Non-specific effect of vaccines

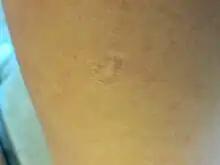
Scar after BCG vaccination

Several studies have suggested that BCG vaccination may reduce atopy, particularly when given early in life. Furthermore, in multiple observational studies BCG vaccination has been shown to provide beneficial effects on overall mortality. These observations encouraged randomised controlled trials to examine BCG vaccination's beneficial non-specific effects on overall health. Since BCG vaccination is recommended to be given at birth in countries that have a high incidence of tuberculosis it would have been unethical to randomize children into "BCG" vs. "no BCG" groups. However, many low-income countries delay BCG vaccination for low-birth-weight (LBW) infants; this offered the opportunity to directly test the effect of BCG on overall mortality.